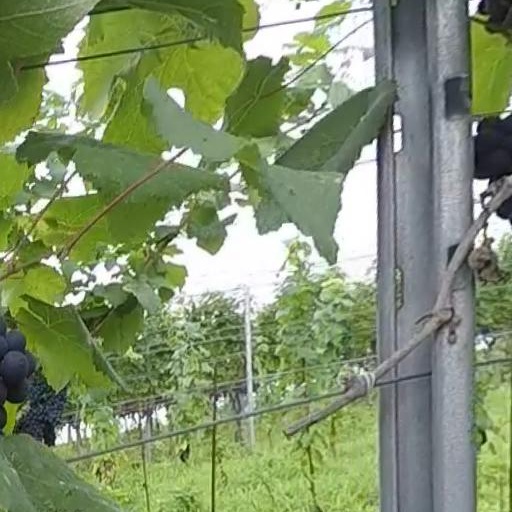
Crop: grape